Is the Is Are

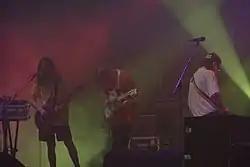
DIIV performing at Field Day 2016.

According to Smith, the album was inspired by his experiences since the release of "Oshin", including his arrest for drug possession as well as the following media scrutiny he and Ferreira endured. DIIV intended to explore rock music in new ways, with Smith saying: "We're making non-traditional choices when it comes to rock music. Rock is so thoroughly explored in every way; I still think there's room to make it interesting. That guitar-based DIIV sound is still there, but we've expanded its parameters."